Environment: real
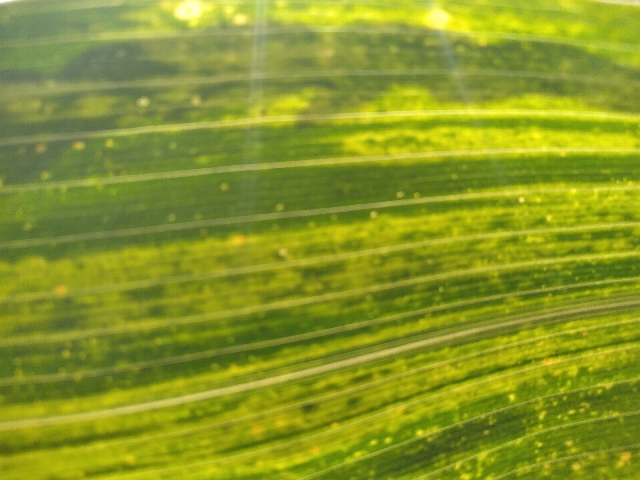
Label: lethal_necrosis